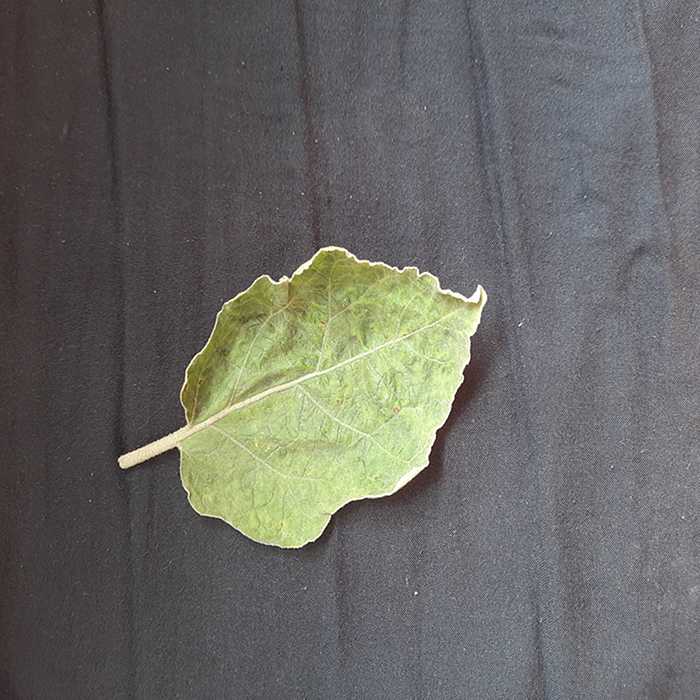
Plant: Eggplant
Label: Eggplant begomovirus